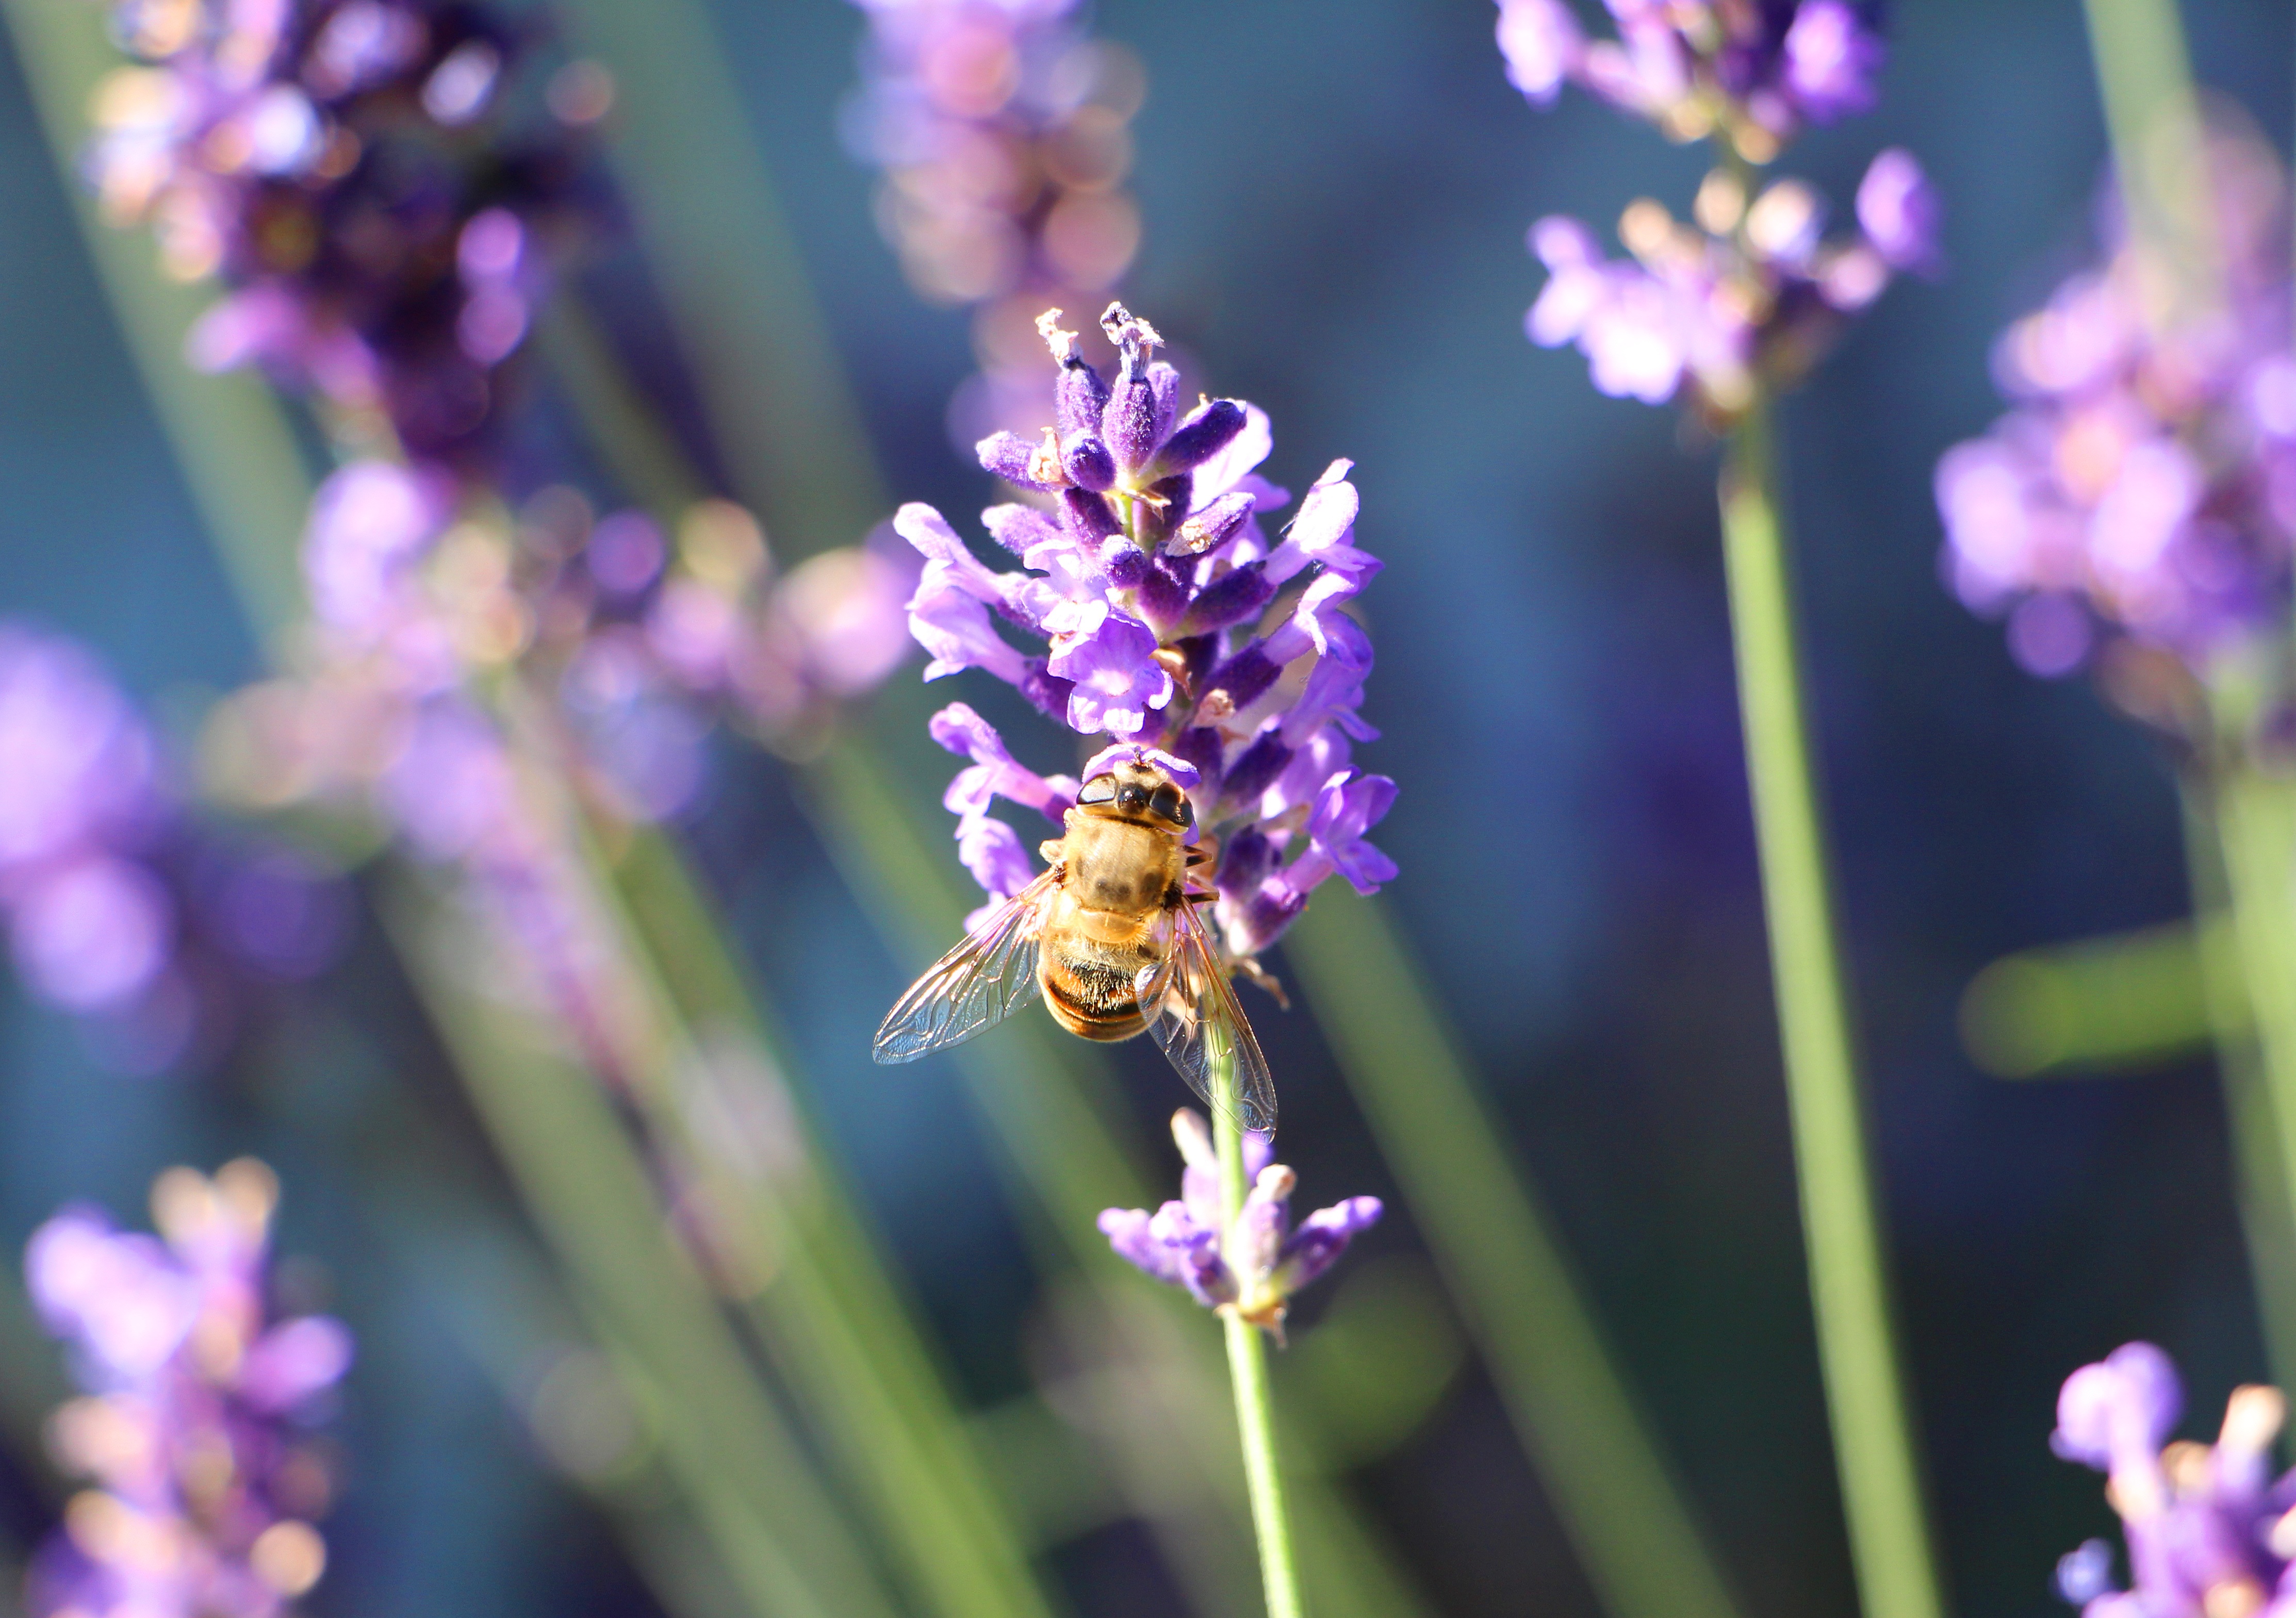
blossom, plant, photography, flower, purple, honey, insect, macro, botany, garden, flora, lavender, invertebrate, wildflower, flowers, hive, bee, nectar, macro photography, flowering plant, honey bee, blooming lavender, lavender fragrance, land plant, english lavender